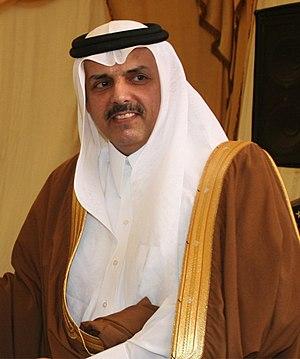
Le prince Abdelaziz ben Mohammed ben Ayyaf Al Mouqrin, né en 1958, est un homme politique saoudien, maire de la ville de Riyad, la capitale de l'Arabie saoudite, de 1998 à 2012, date à laquelle il démissionne laissant sa place à Abdallah ben Abdelrahman ben Mohammed al-Mogbel. C'est un membre de la famille royale saoudienne.